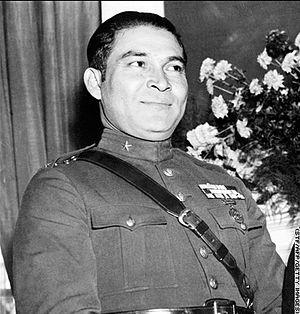
L’histoire de Cuba n'est connue de façon assez précise qu'à partir du début de la colonisation espagnole. Dans l'état actuel de nos connaissances, elle ne commence réellement qu'avec l'arrivée, le 27 octobre 1492, de Christophe Colomb, qui aperçoit l'île de Cuba et y débarque lors de son premier voyage et la revendique au nom de l'Espagne. Avant cela on parle de l'ère précolombienne. Cuba, la plus grande des îles des Caraïbes, est alors peuplée par les Taïnos et Ciboneys : elle intègre par la suite l'empire espagnol, sous l'égide du gouverneur de La Havane. En 1762 la ville est brièvement occupée par les Britanniques avant d'être échangée contre la Floride lors de la guerre de Sept Ans. Une série de rébellions, au XIXᵉ siècle manque de renverser le pouvoir colonial espagnol, mais accroît les tensions entre l'Espagne et les États-Unis, ce qui aboutit à la guerre hispano-américaine et conduit finalement à l'indépendance de Cuba en 1902.